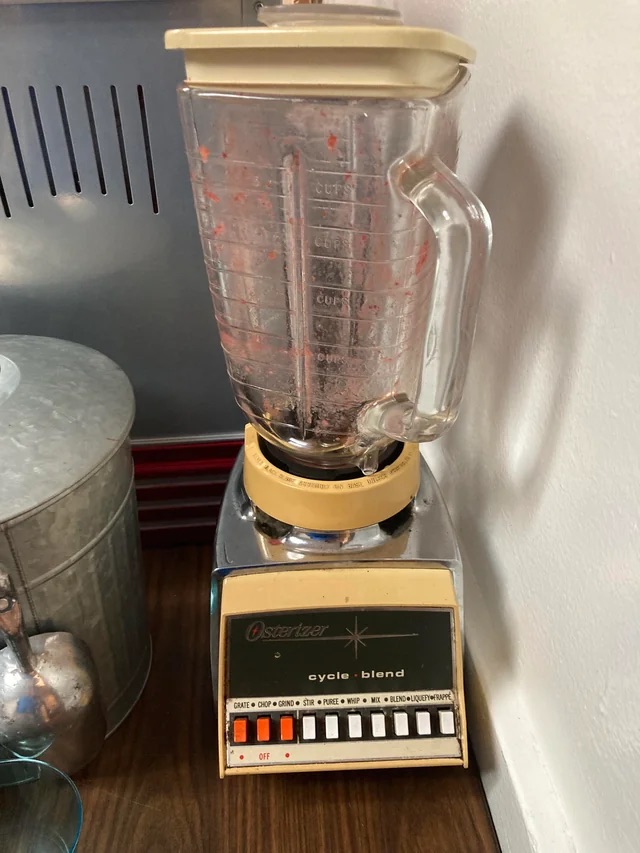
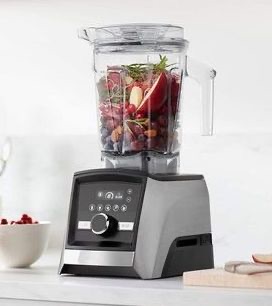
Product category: items_blender
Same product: no